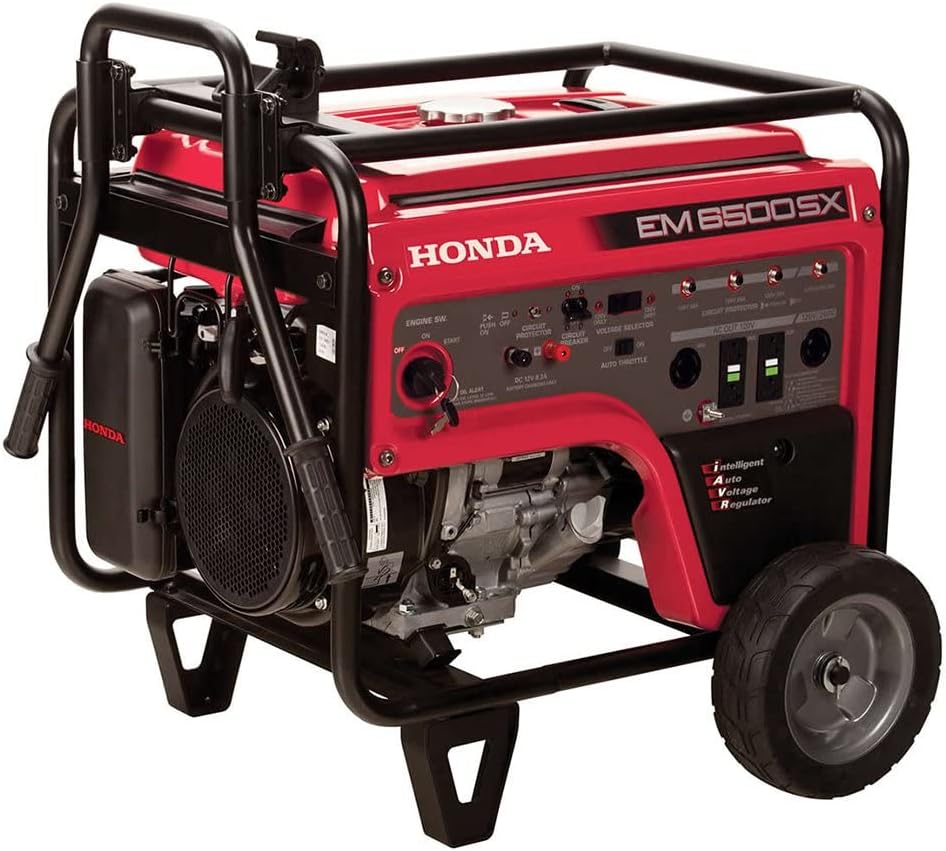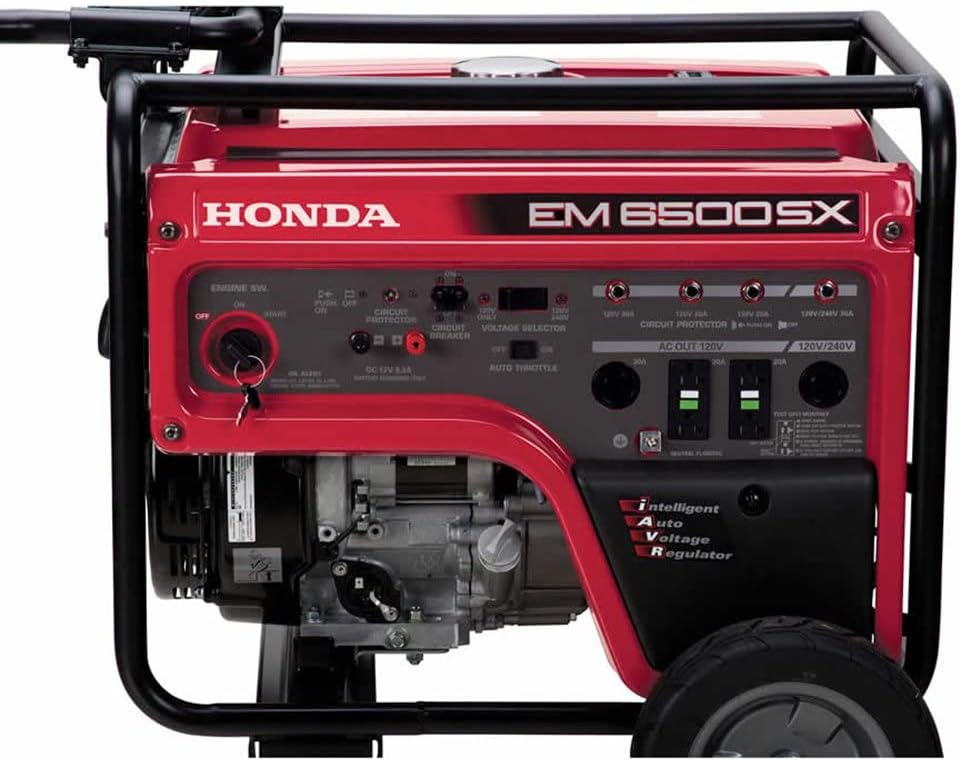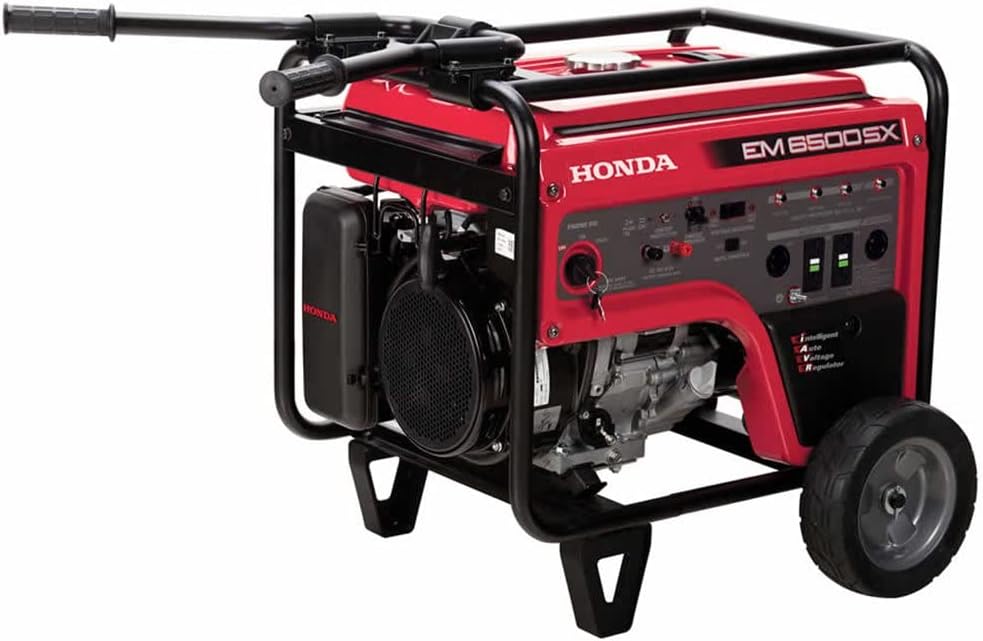
Honda EM6500S Generator w/ Electric Start
Category: Amazon Home
Honda 6,500 Watt Electric Start Gas Powered Home Generator W/ Wheel Kit EM6500S
Features: Includes full manufacturer warranty